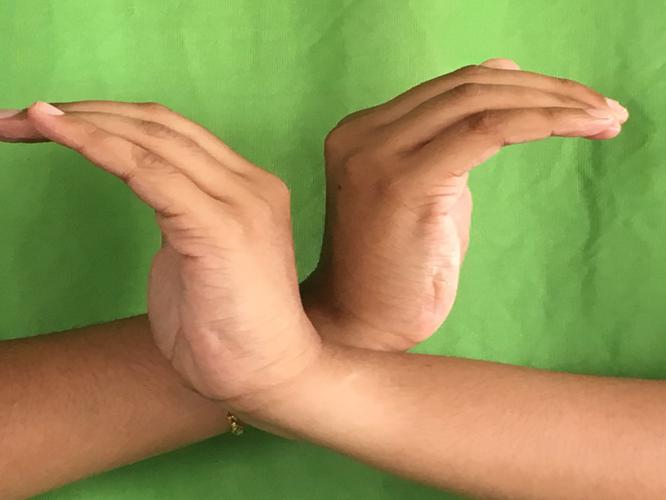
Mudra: Nagabandha
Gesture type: double_hand